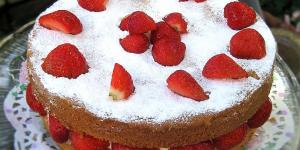
tarta rellena de san valentin